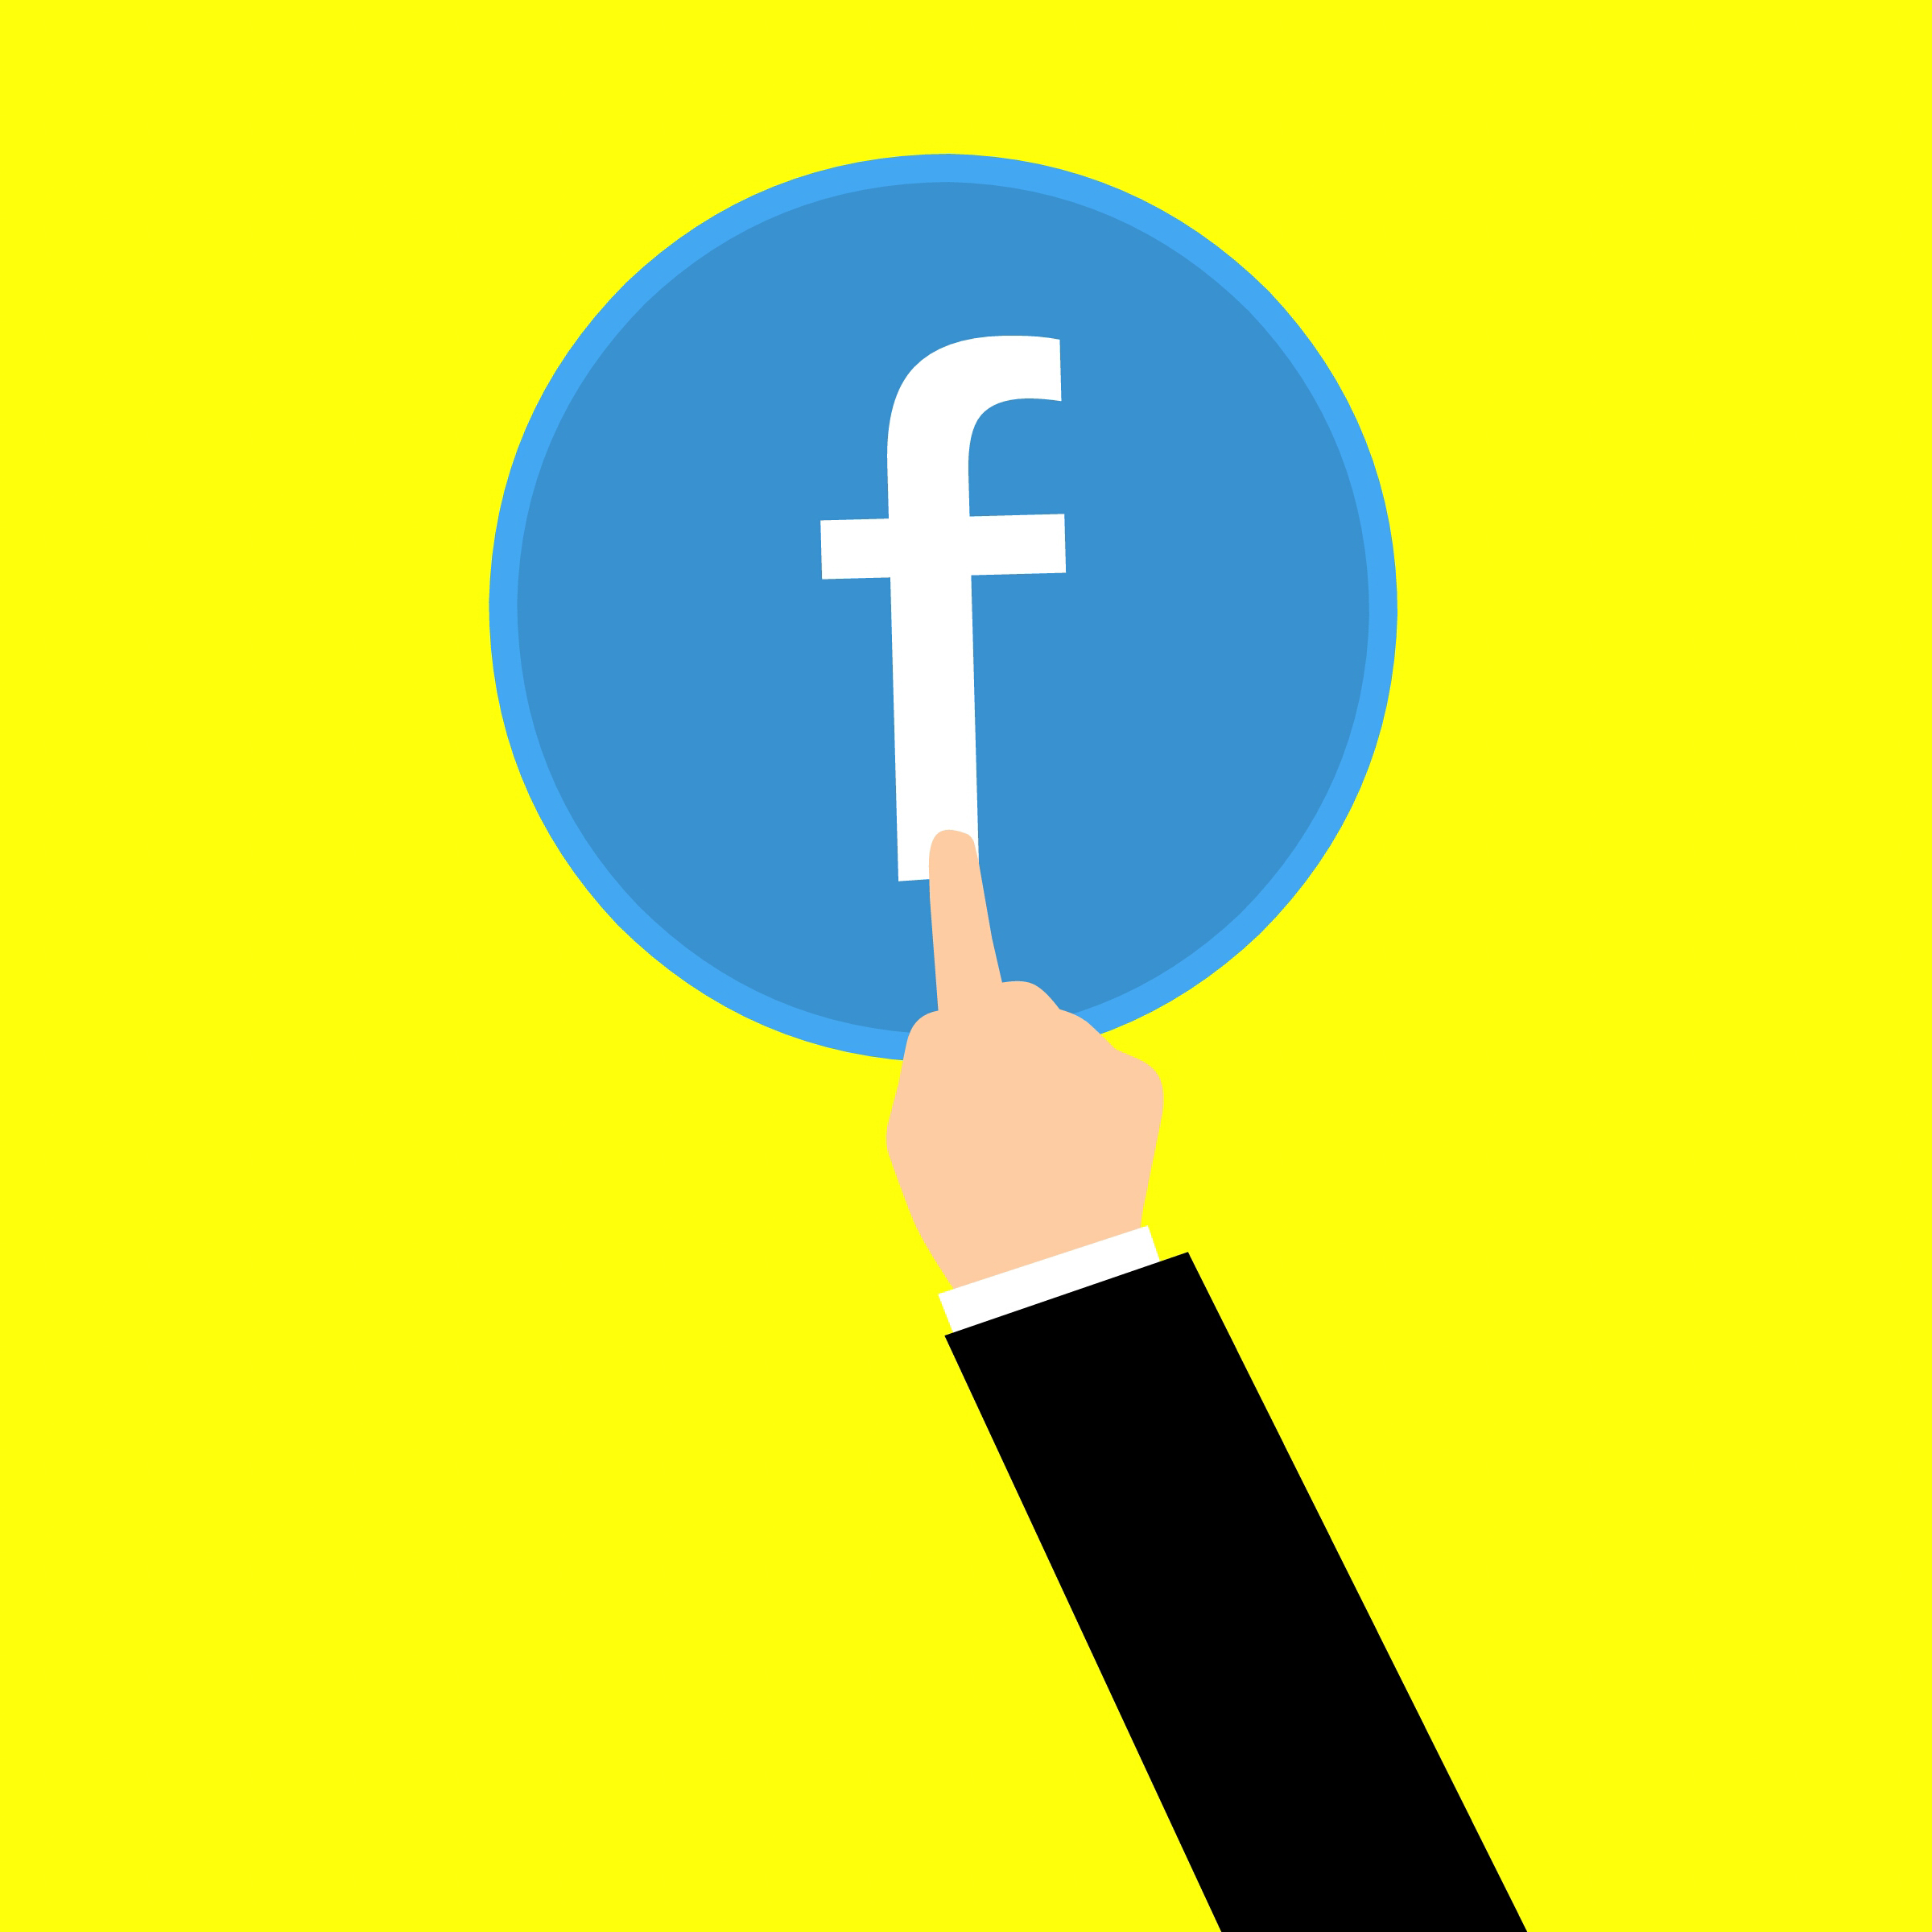
subscribe, facebook, account, address, browser, business, page, post, communication, computer, digital, editorial, internet, media, profile, like, share, social, comments, technology, groups, upload, ads, friend, yellow, product, font, sign, line, sky, symbol, logo, signage, smoking cessation, graphics, brand